Linden Place

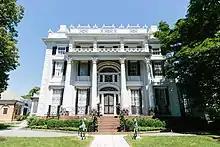
Linden Place in 2017

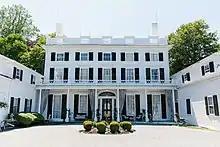
Rear of Linden Place

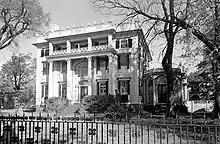
Scanned image from the Friends of Linden Place archives

Linden Place is a Federal-style mansion located in Bristol, Rhode Island. It was built in 1810 by slave trader, merchant, privateer and ship owner General George DeWolf and was designed by architect, Russell Warren. The mansion now operates as a historic house museum.